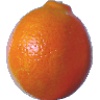
Label: Tangelo 1